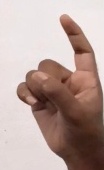
ASL sign: Z